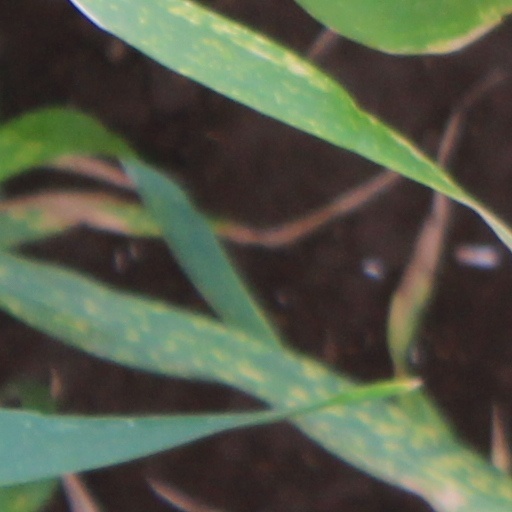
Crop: wheat